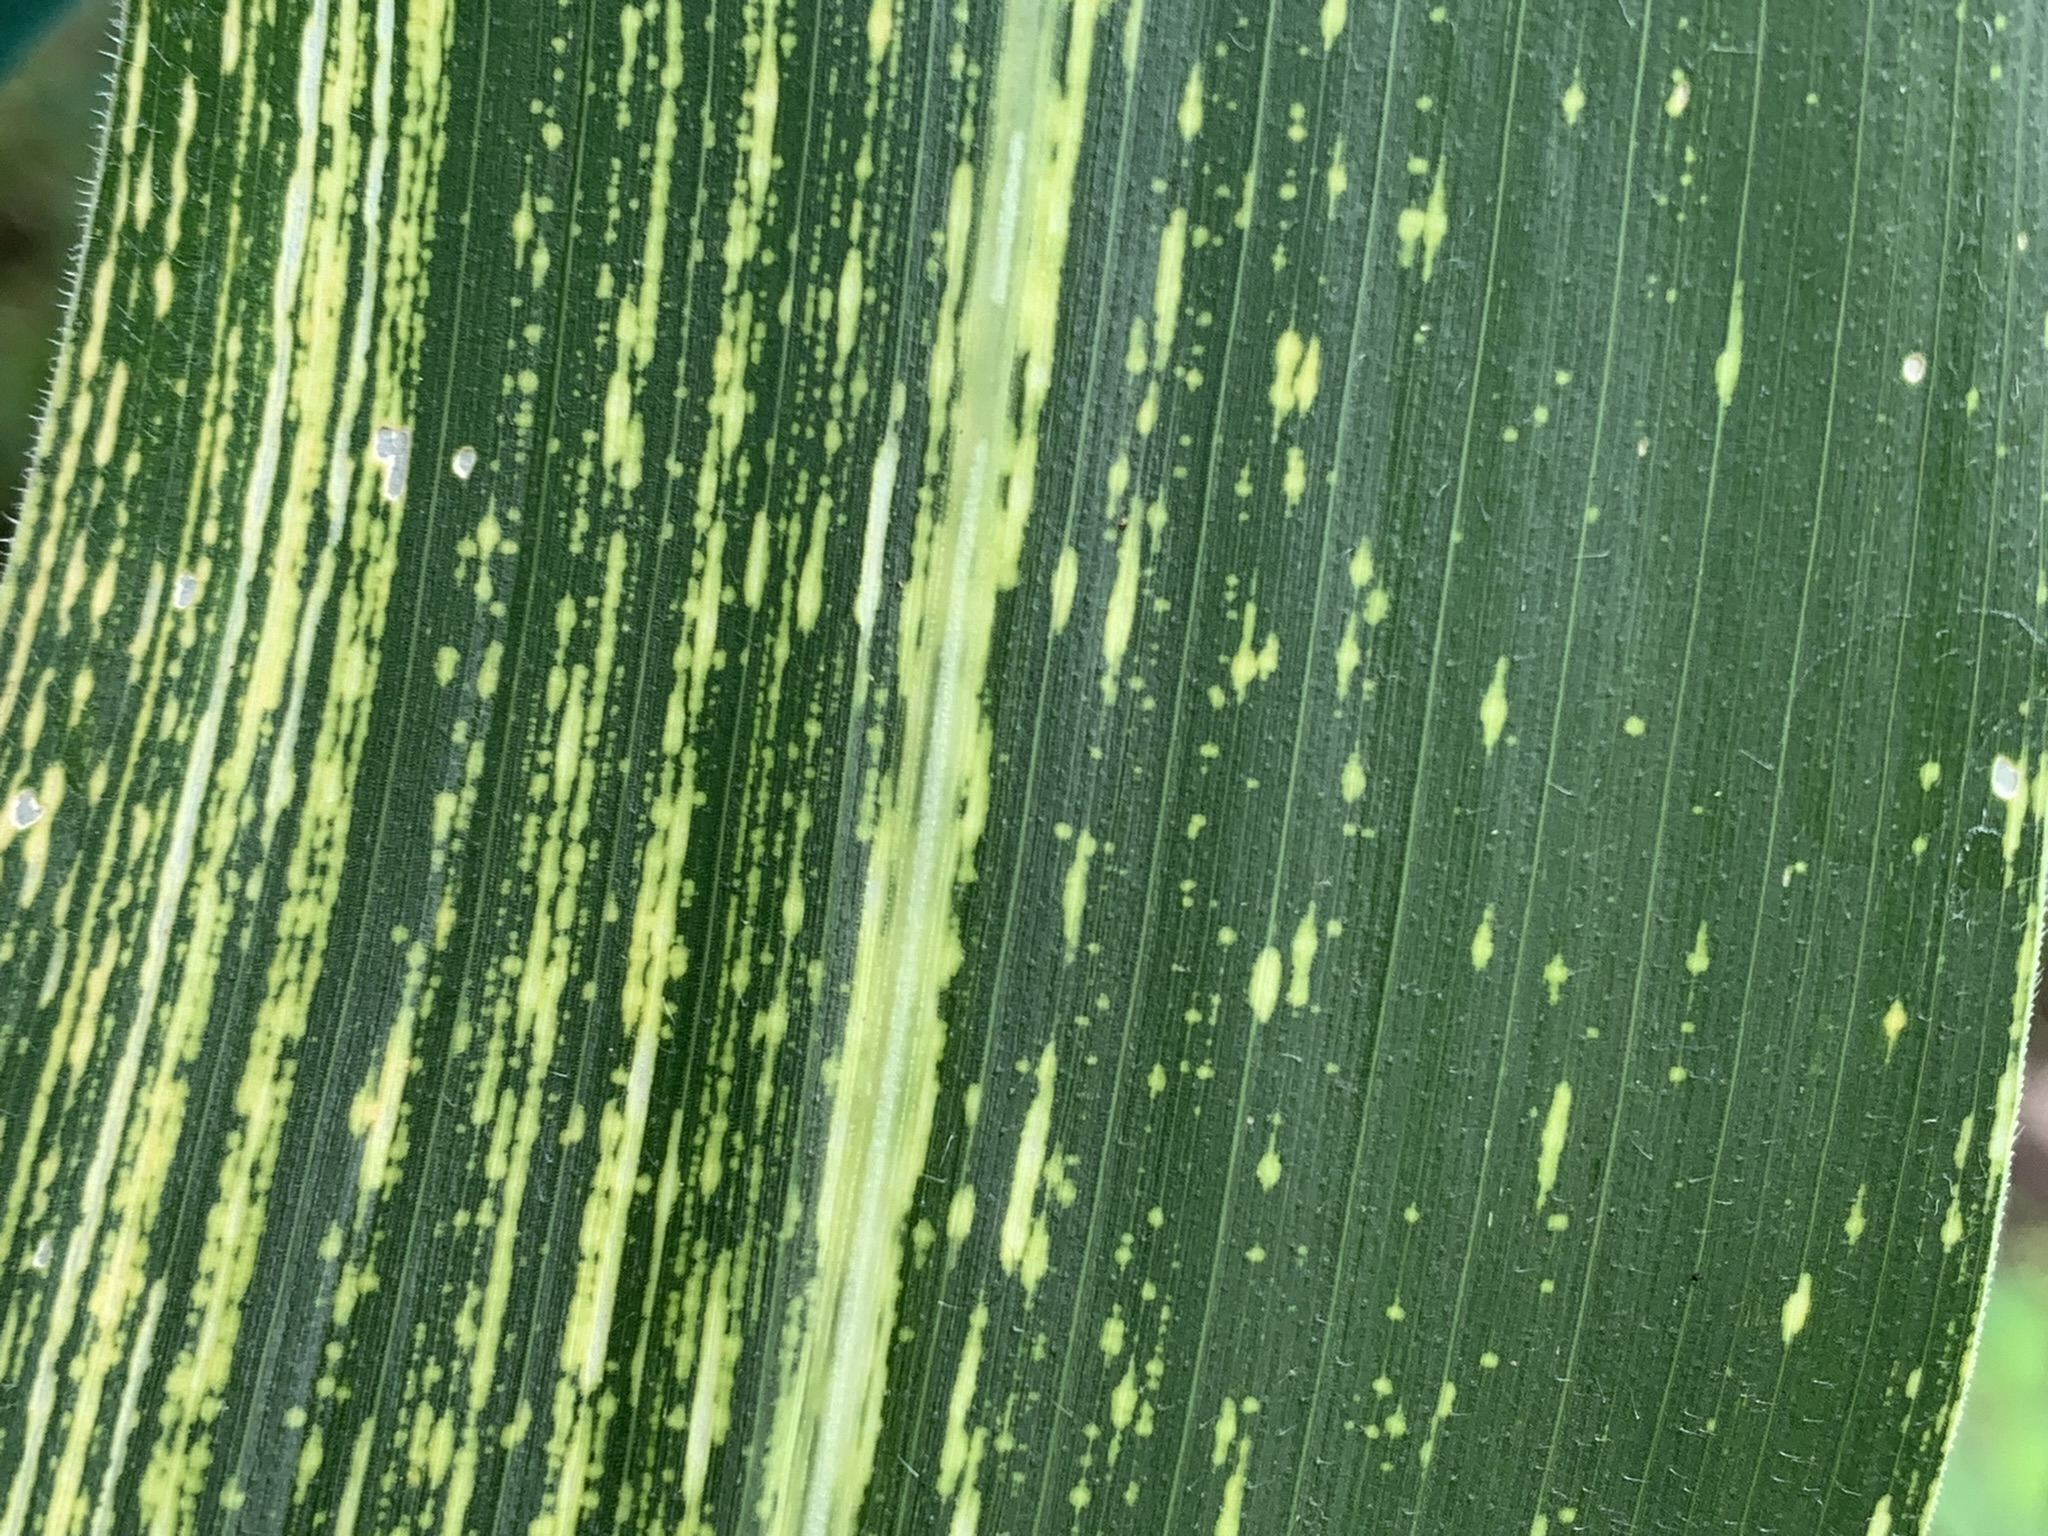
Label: MSV